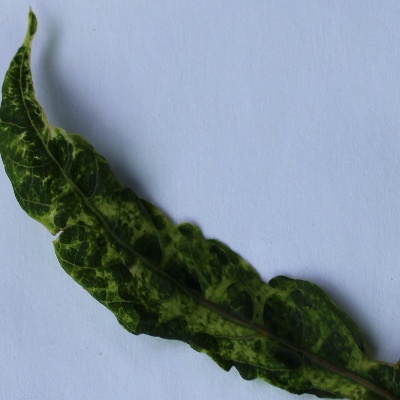
Crop: Cassava
Condition: mosaic